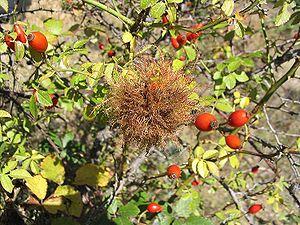
Les rosiers, ou églantiers, forment un genre de plantes, le genre Rosa de la famille des Rosaceae, originaires des régions tempérées et subtropicales de l'hémisphère nord. Ce sont des arbustes et arbrisseaux sarmenteux et épineux. Suivant les avis souvent divers des botanistes, le genre Rosa comprend de 100 à 200 espèces qui s'hybrident facilement entre elles.
Le cynips du rosier est une espèce de minuscules insectes de l'ordre des hyménoptères qui pond ses œufs dans les tissus des rosiers cultivés mais aussi dans les tissus des églantiers sauvages provoquant la formation de galles appelées « bédégars » ou « barbe de Saint-Pierre ».